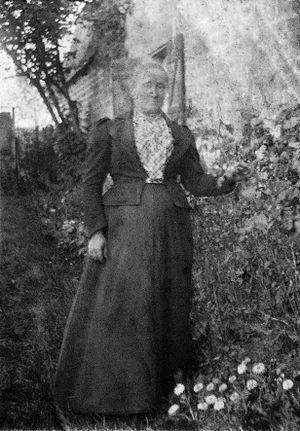
Hameau de Roche, village de Chuffilly-Roche — Ferme de Roche. Photo de Vitalie Rimbaud-Cuif (1825-1907), mère du poète Jean Nicolas Arthur Rimbaud.– Impression à l'albumine, Circa 1890.
Arthur Rimbaud est un poète français, né le 20 octobre 1854 à Charleville et mort le 10 novembre 1891 à Marseille. Bien que brève, son œuvre poétique est caractérisée par une prodigieuse densité thématique et stylistique, faisant de lui une des figures majeures de la littérature française.
Vitalie Rimbaud, née Marie Catherine Vitalie Cuif le 10 mars 1825 à Roche et morte le 1ᵉʳ août 1907 dans le même village, est l'épouse de Frédéric Rimbaud et la mère d’Arthur Rimbaud.